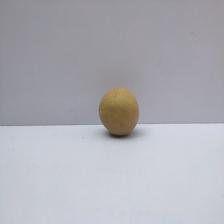
Size: Small